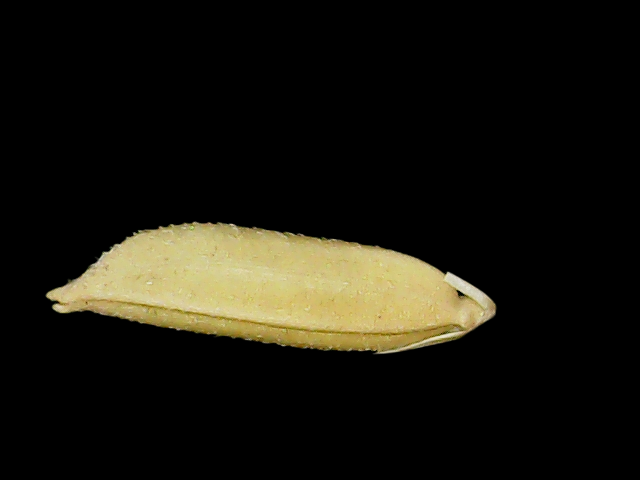
Rice variety: Binadhan07